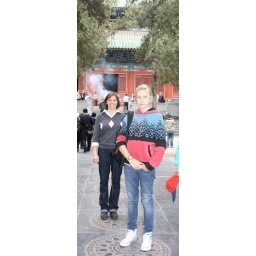
Andrea and Tracie looking for good fortune by standing on lotus flowers